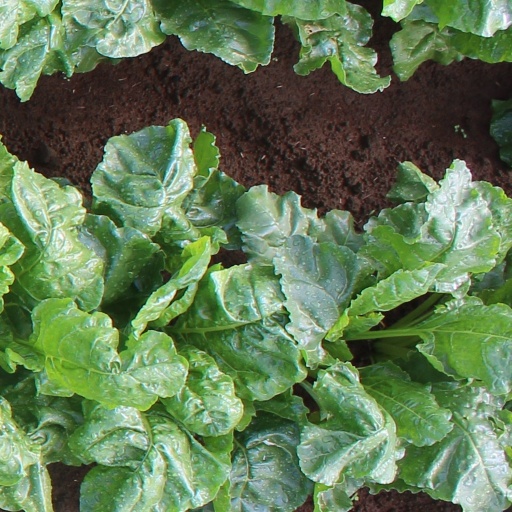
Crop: sugar beet